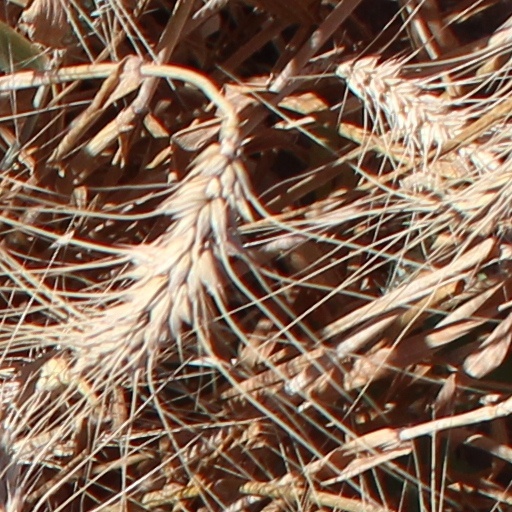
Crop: wheat